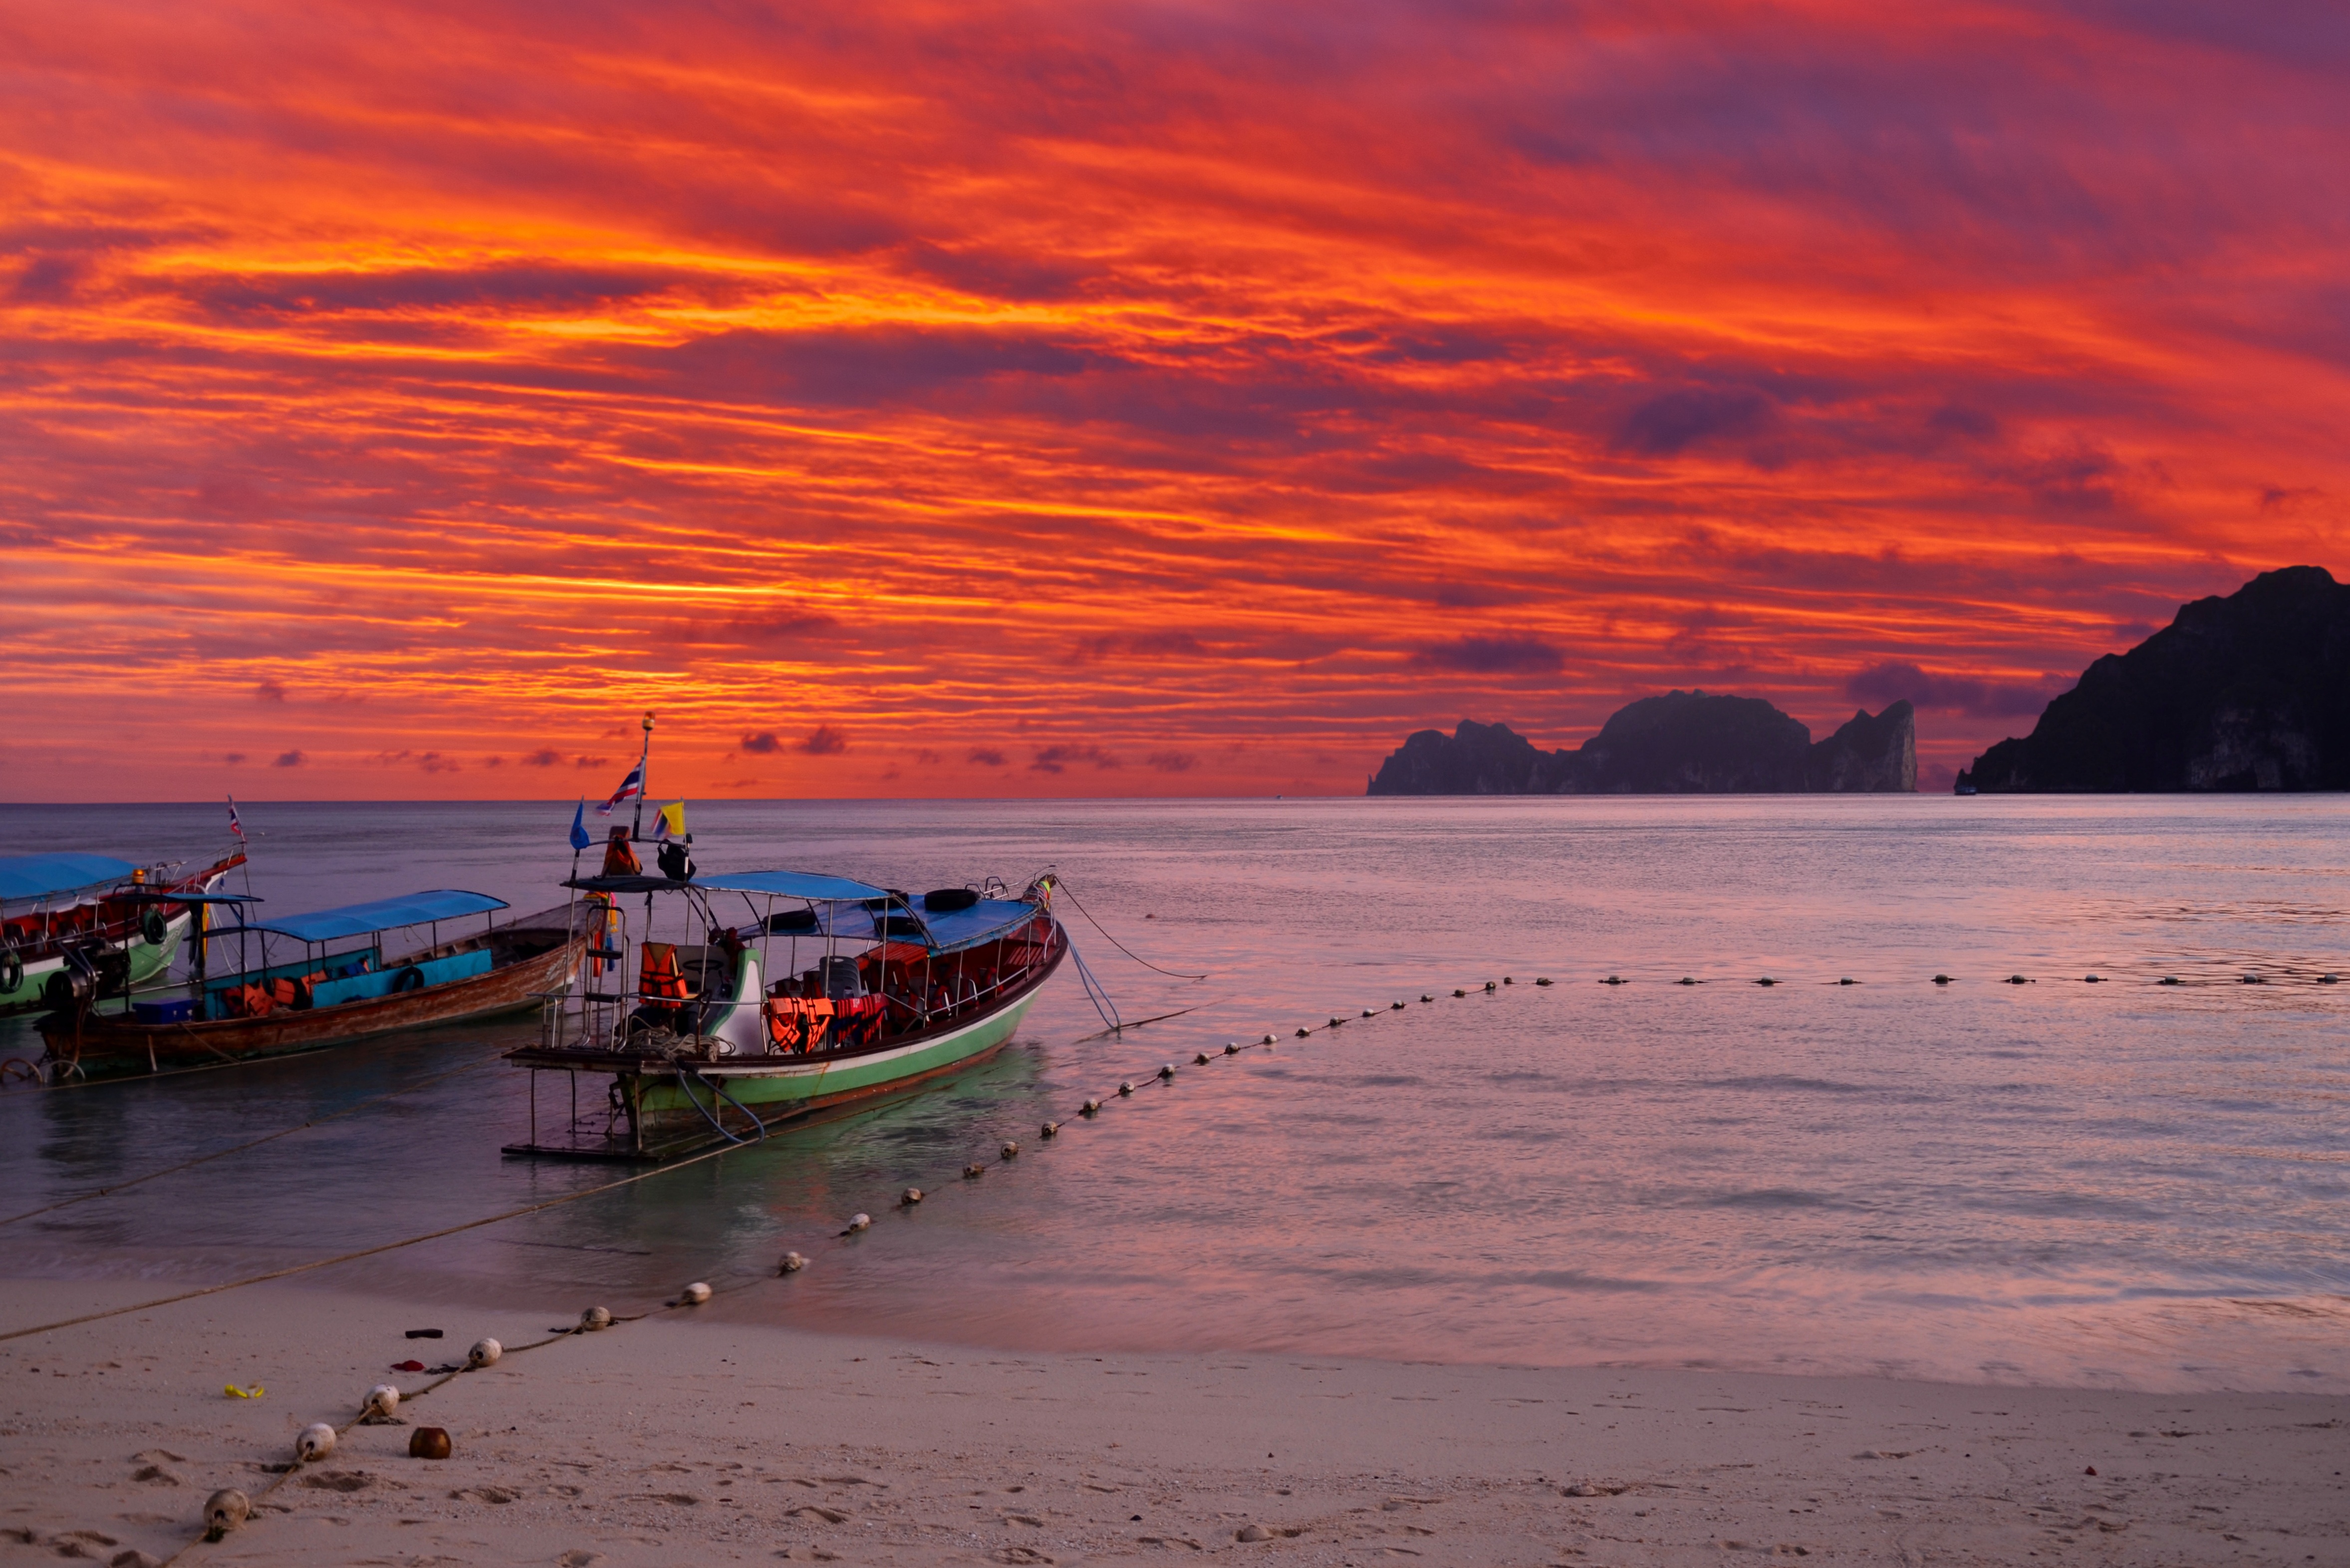
beach, sea, coast, water, nature, outdoor, sand, ocean, horizon, cloud, sunrise, sunset, boat, shore, wave, dawn, travel, dusk, evening, vehicle, tropical, holiday, bay, tourism, body of water, footprints, boats, red sky, summer vacation, beach sunset, tropical beach